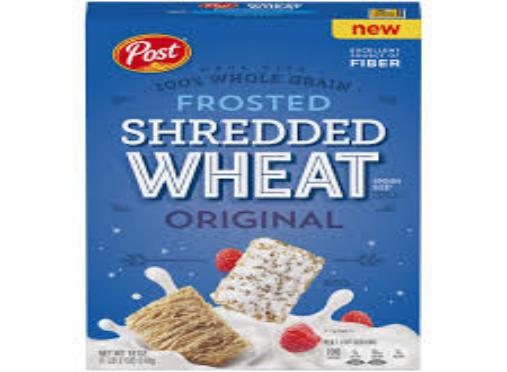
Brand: Frosted Shredded Wheat
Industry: Food